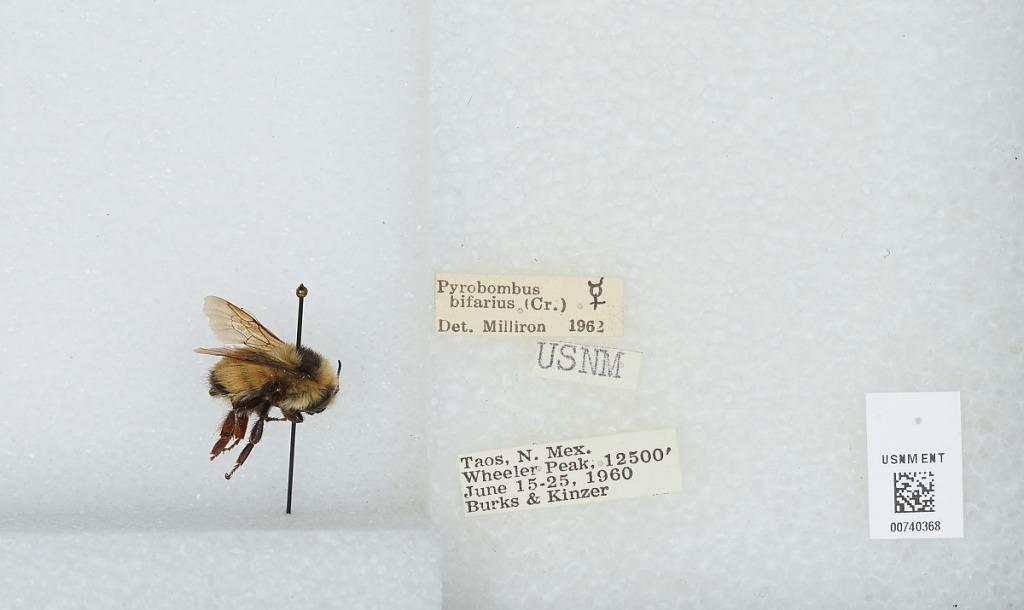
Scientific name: Bombus (Pyrobombus) bifarius Cresson
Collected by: Burks & Kinzer
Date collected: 1960-6-15
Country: United States
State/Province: New Mexico
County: Taos
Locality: Wheeler Peak, Taos
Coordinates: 36.5569, -105.417
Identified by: Milliron